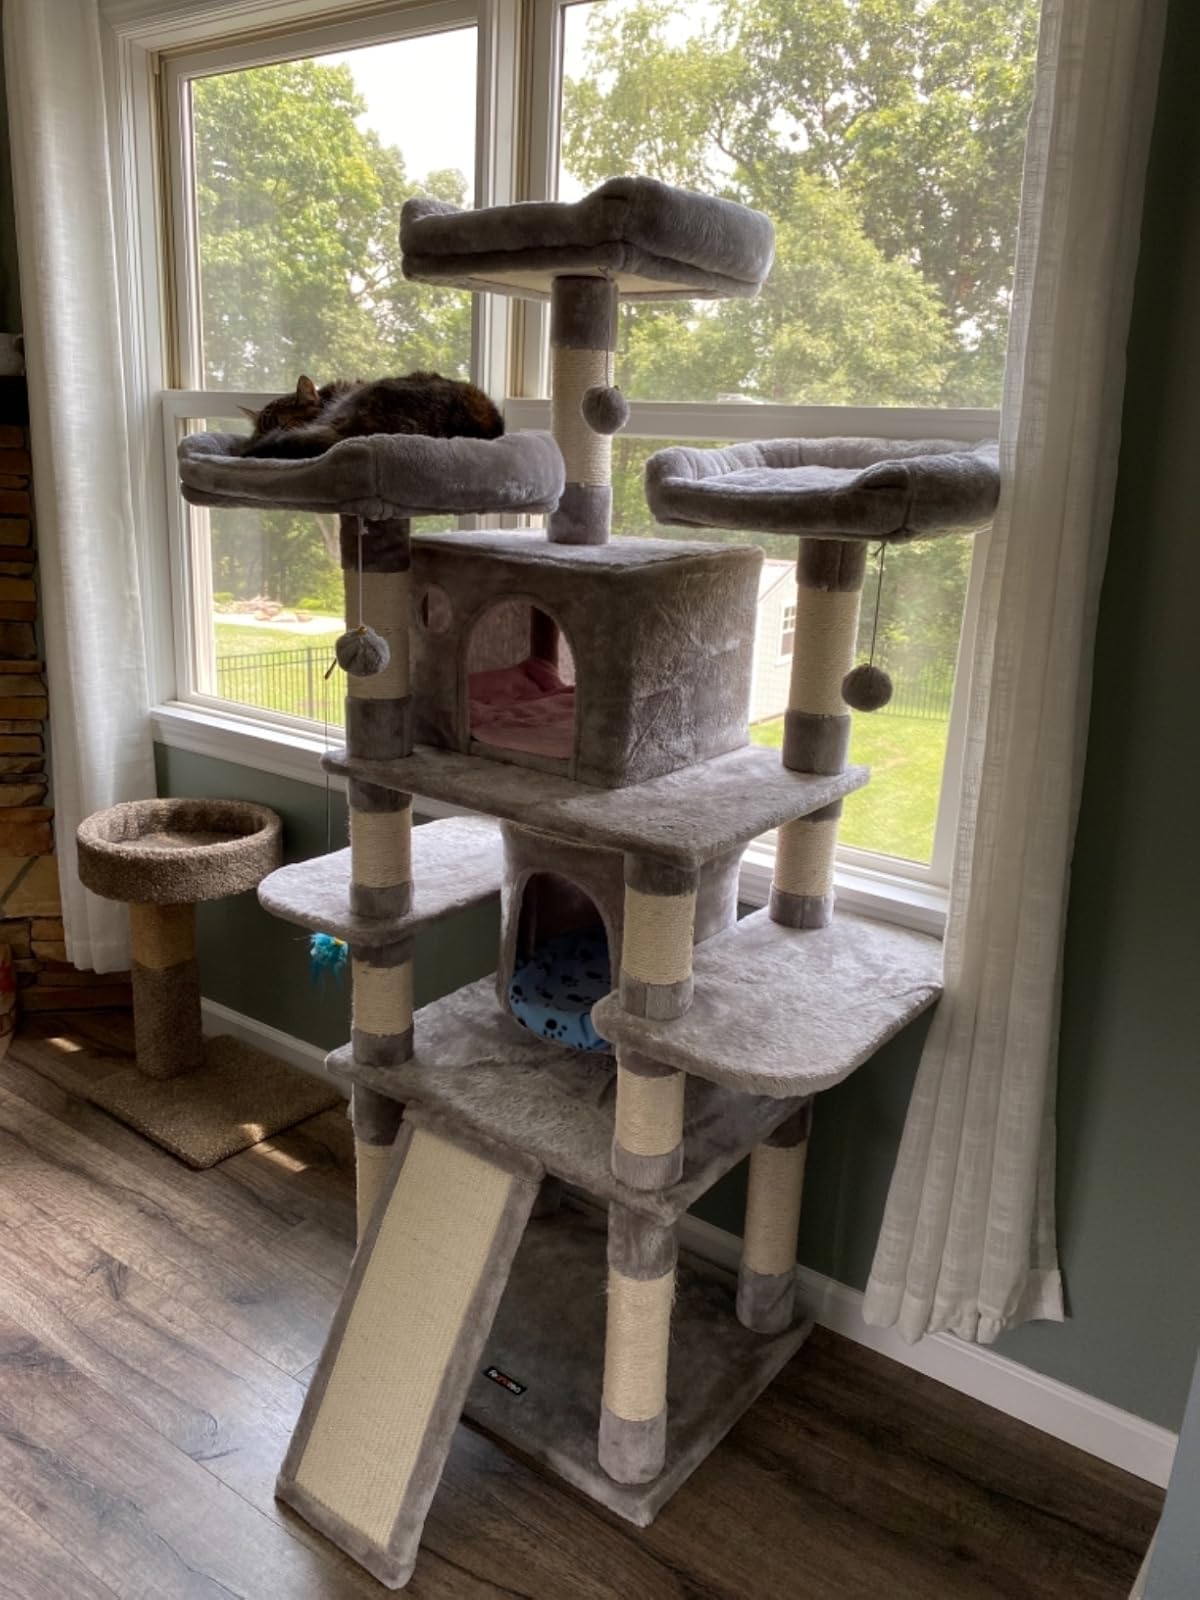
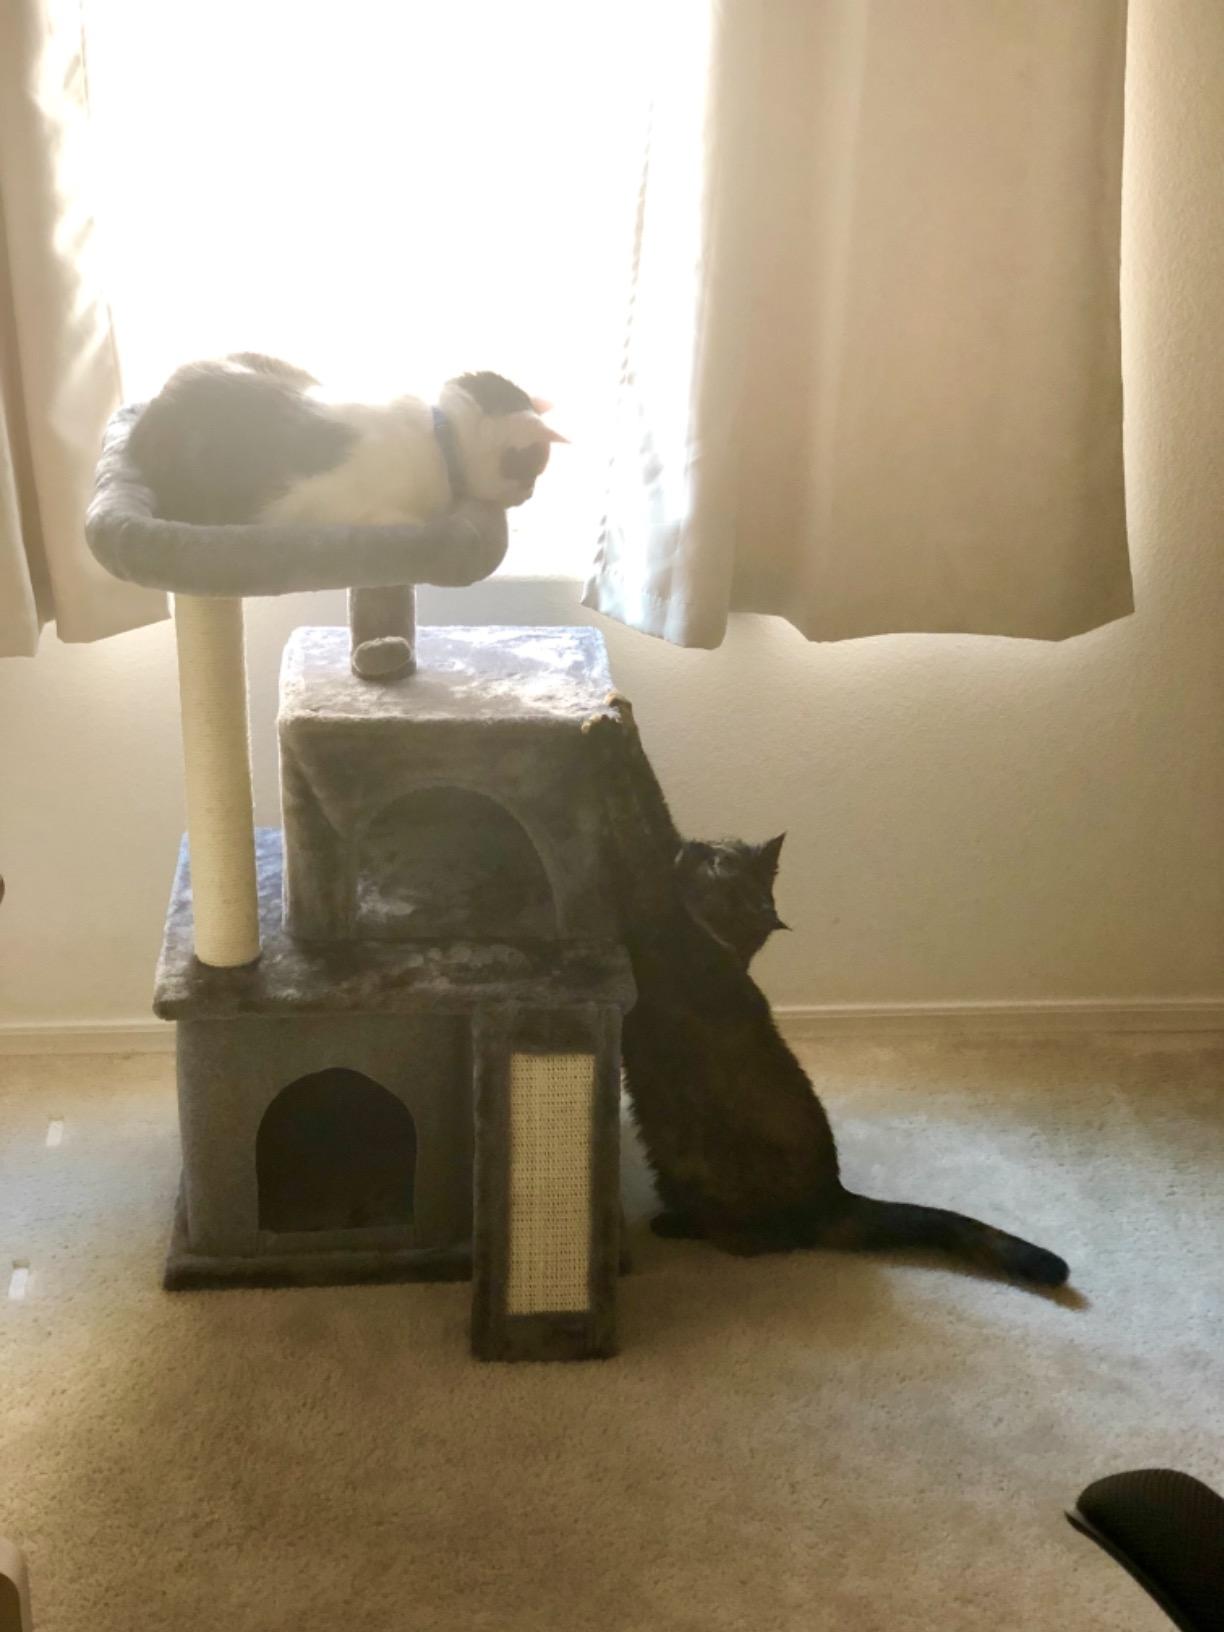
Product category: items_cat tree
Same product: no